Myrmecia (ant)

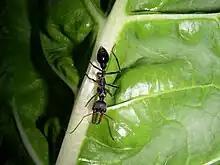
"M. tarsata" foraging on a leaf in a vegetable garden

Queens are usually larger than the workers, but are similar in colour and body shape. The head, node, and postpetiole are broader in the queen, and the mandibles are shorter and also broad. "Myrmecia" queens are unique in that particular species either have fully winged queens, queens with poorly developed wings, or queens without any wings. For example, "M. aberrans" and "M. esuriens" queens are ergatoid, meaning that they are wingless. Completely excavated nests showed no evidence of any winged queen residing within them. Some species have queens which are subapterous, meaning they are either wingless or only have rudiments of wings; the queens can be well developed with or without these wing buds. "M. nigrocincta" and "M. tarsata" are "brachypterous", where queens have small and rudimentary wings which render the queen flightless. Dealated queens with developed wings and thoraces are considered rare. In some species, such as "M. brevinoda" and "M. pilosula", three forms of queens exist, with the dealated queens being the most recognisable.